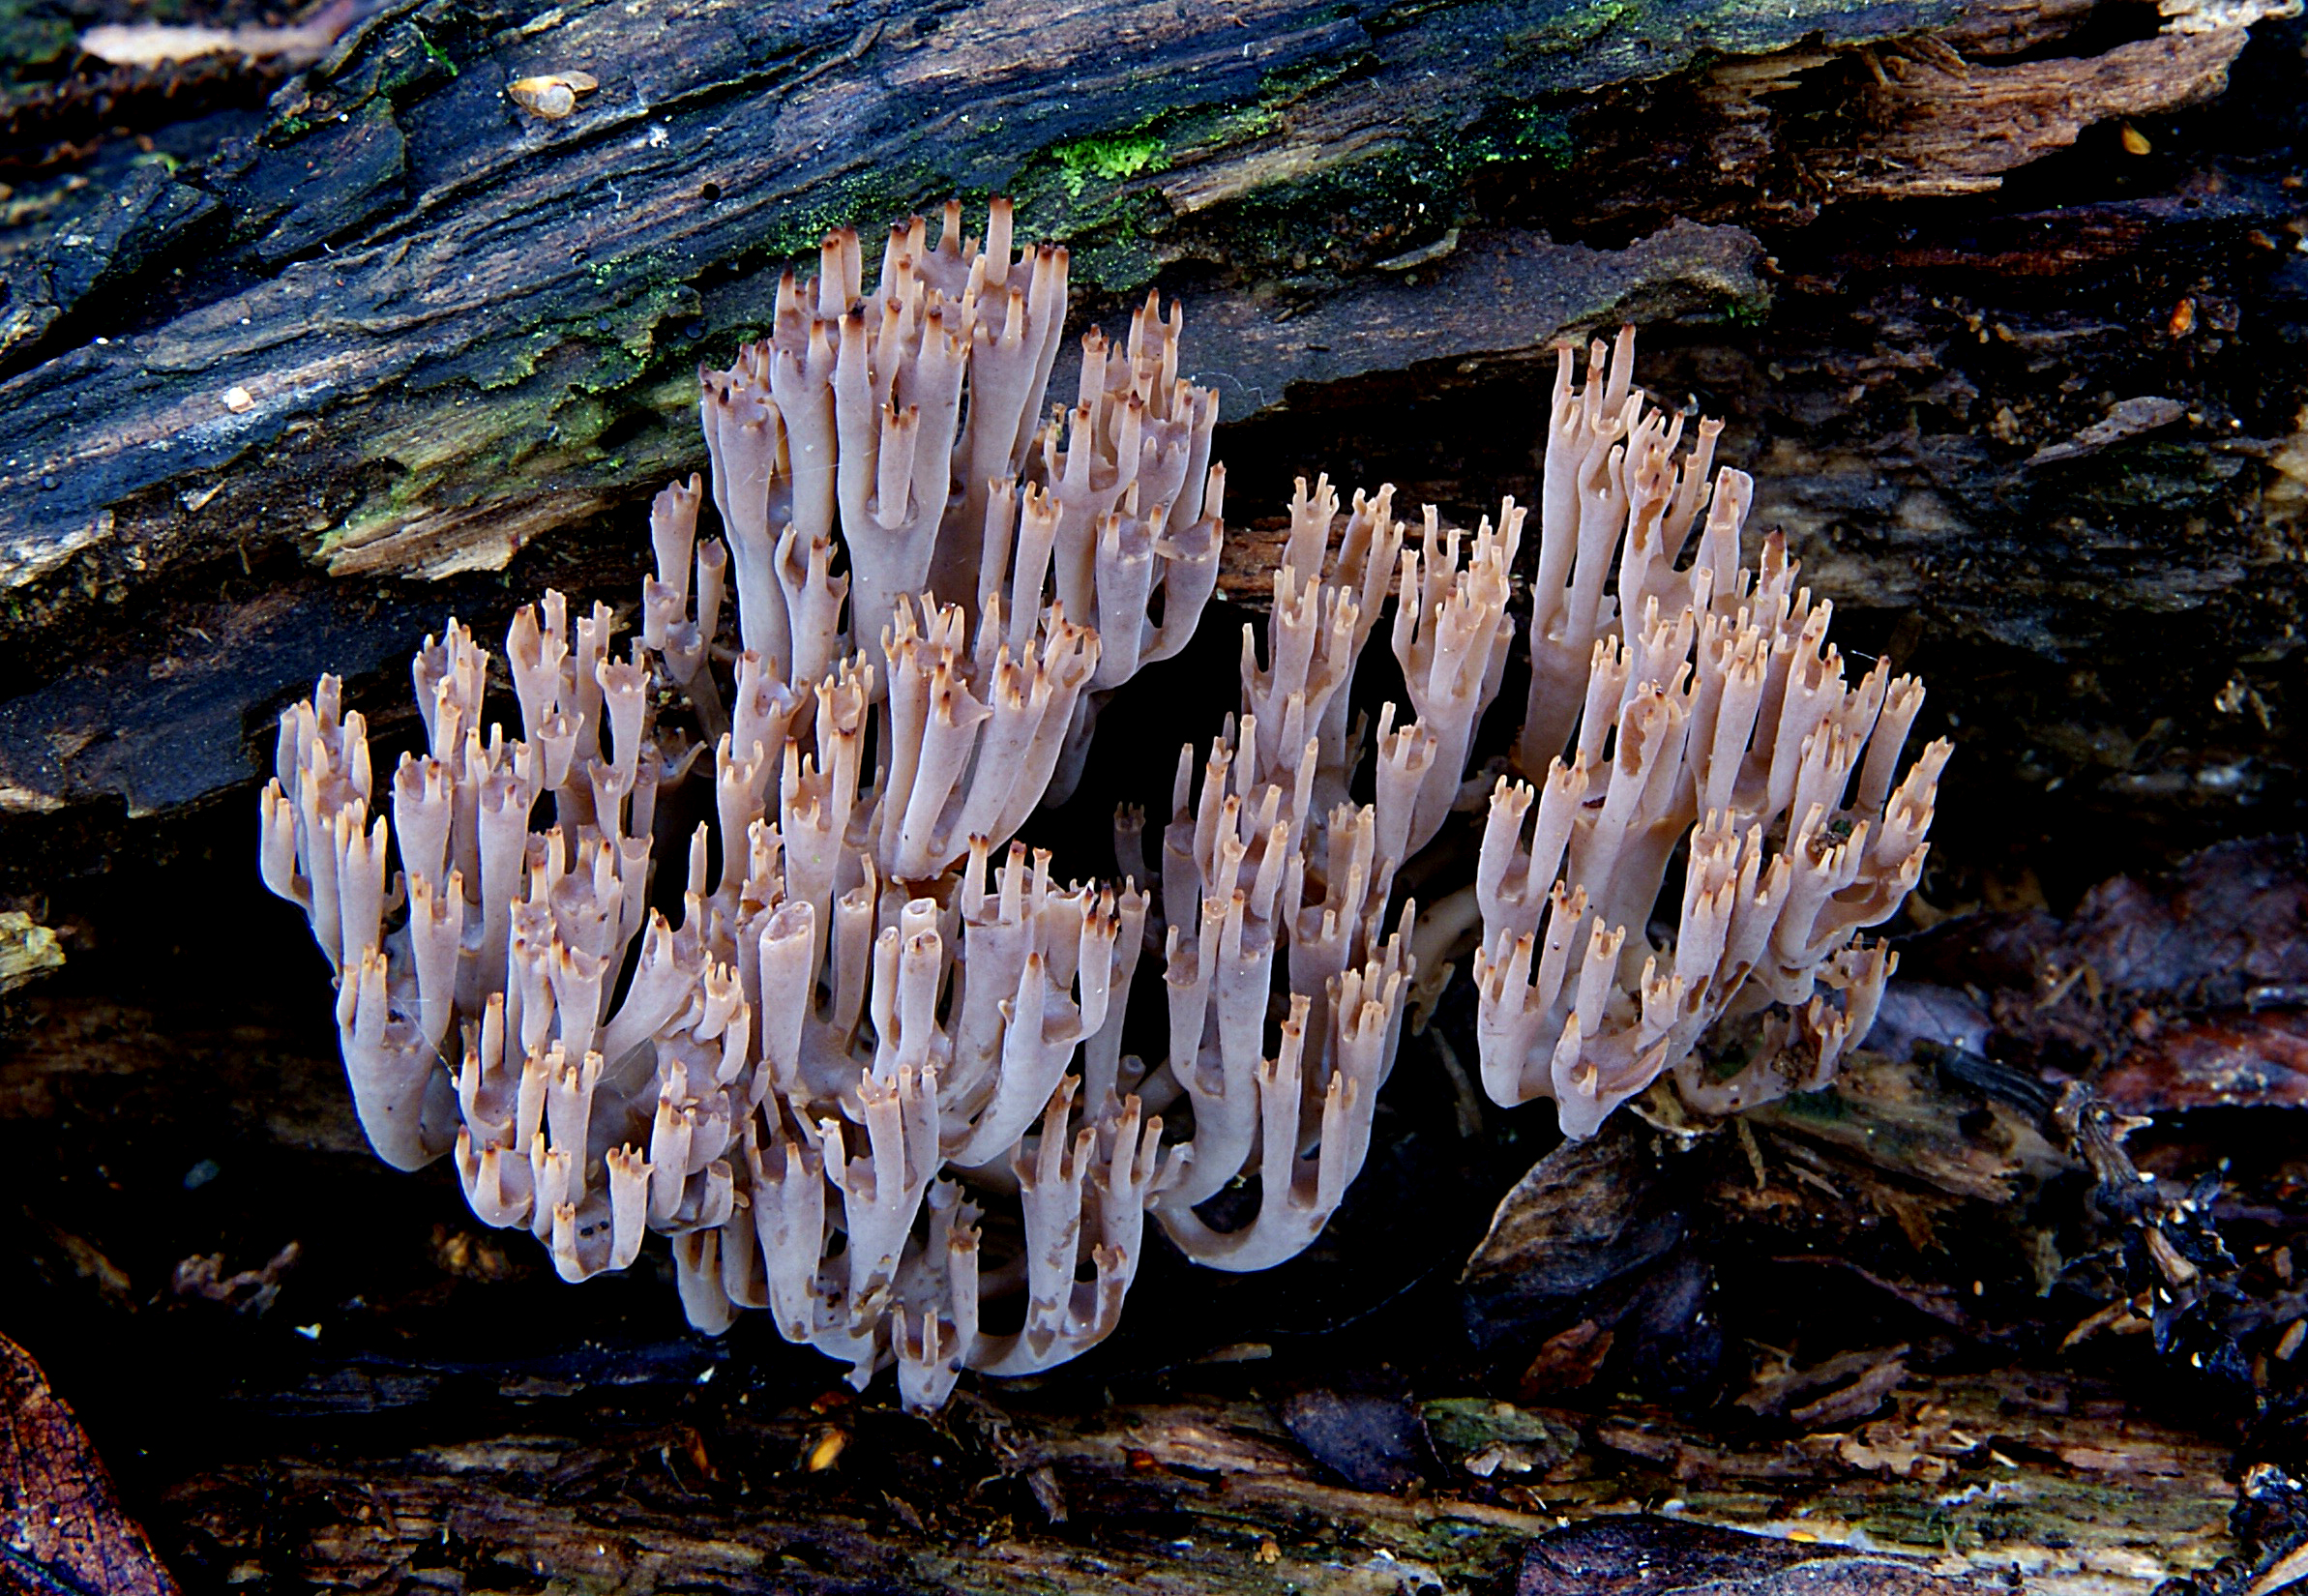
nature, rock, formation, geology, fungi, artomycesturgidus, woodlands, oyster mushroom, medicinal mushroom, marine biology